No Chris Left Behind

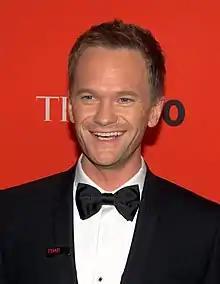
Neil Patrick Harris guest starred in the episode as Barney Stinson of "How I Met Your Mother".

In the opening scene of the episode, the Griffin family is seen watching a television show entitled "How I Met Your Father", a parody of the CBS comedy-sitcom "How I Met Your Mother", which was created by Craig Thomas and Carter Bays, who were writers for MacFarlane's sister show, "American Dad!". Actors Josh Radnor and Neil Patrick Harris make cameo appearances, voicing their characters, Ted Mosby and Barney Stinson, who end up kissing passionately by the end of the scene.